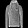
Label: Pullover